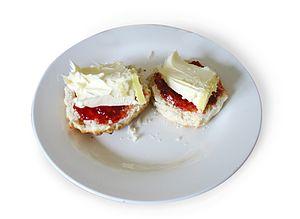
Le scone est un petit pain, ou cake lorsque la recette inclut du sucre, d'origine écossaise. Les scones sont particulièrement populaires non seulement au Royaume-Uni, mais aussi aux États-Unis et au Canada, ainsi qu'en Australie, Nouvelle-Zélande et Irlande. Ce dernier pays choisit le scone comme pâtisserie représentative pour le Café Europe, une initiative culturelle sous la présidence autrichienne de l'Union européenne en 2006.